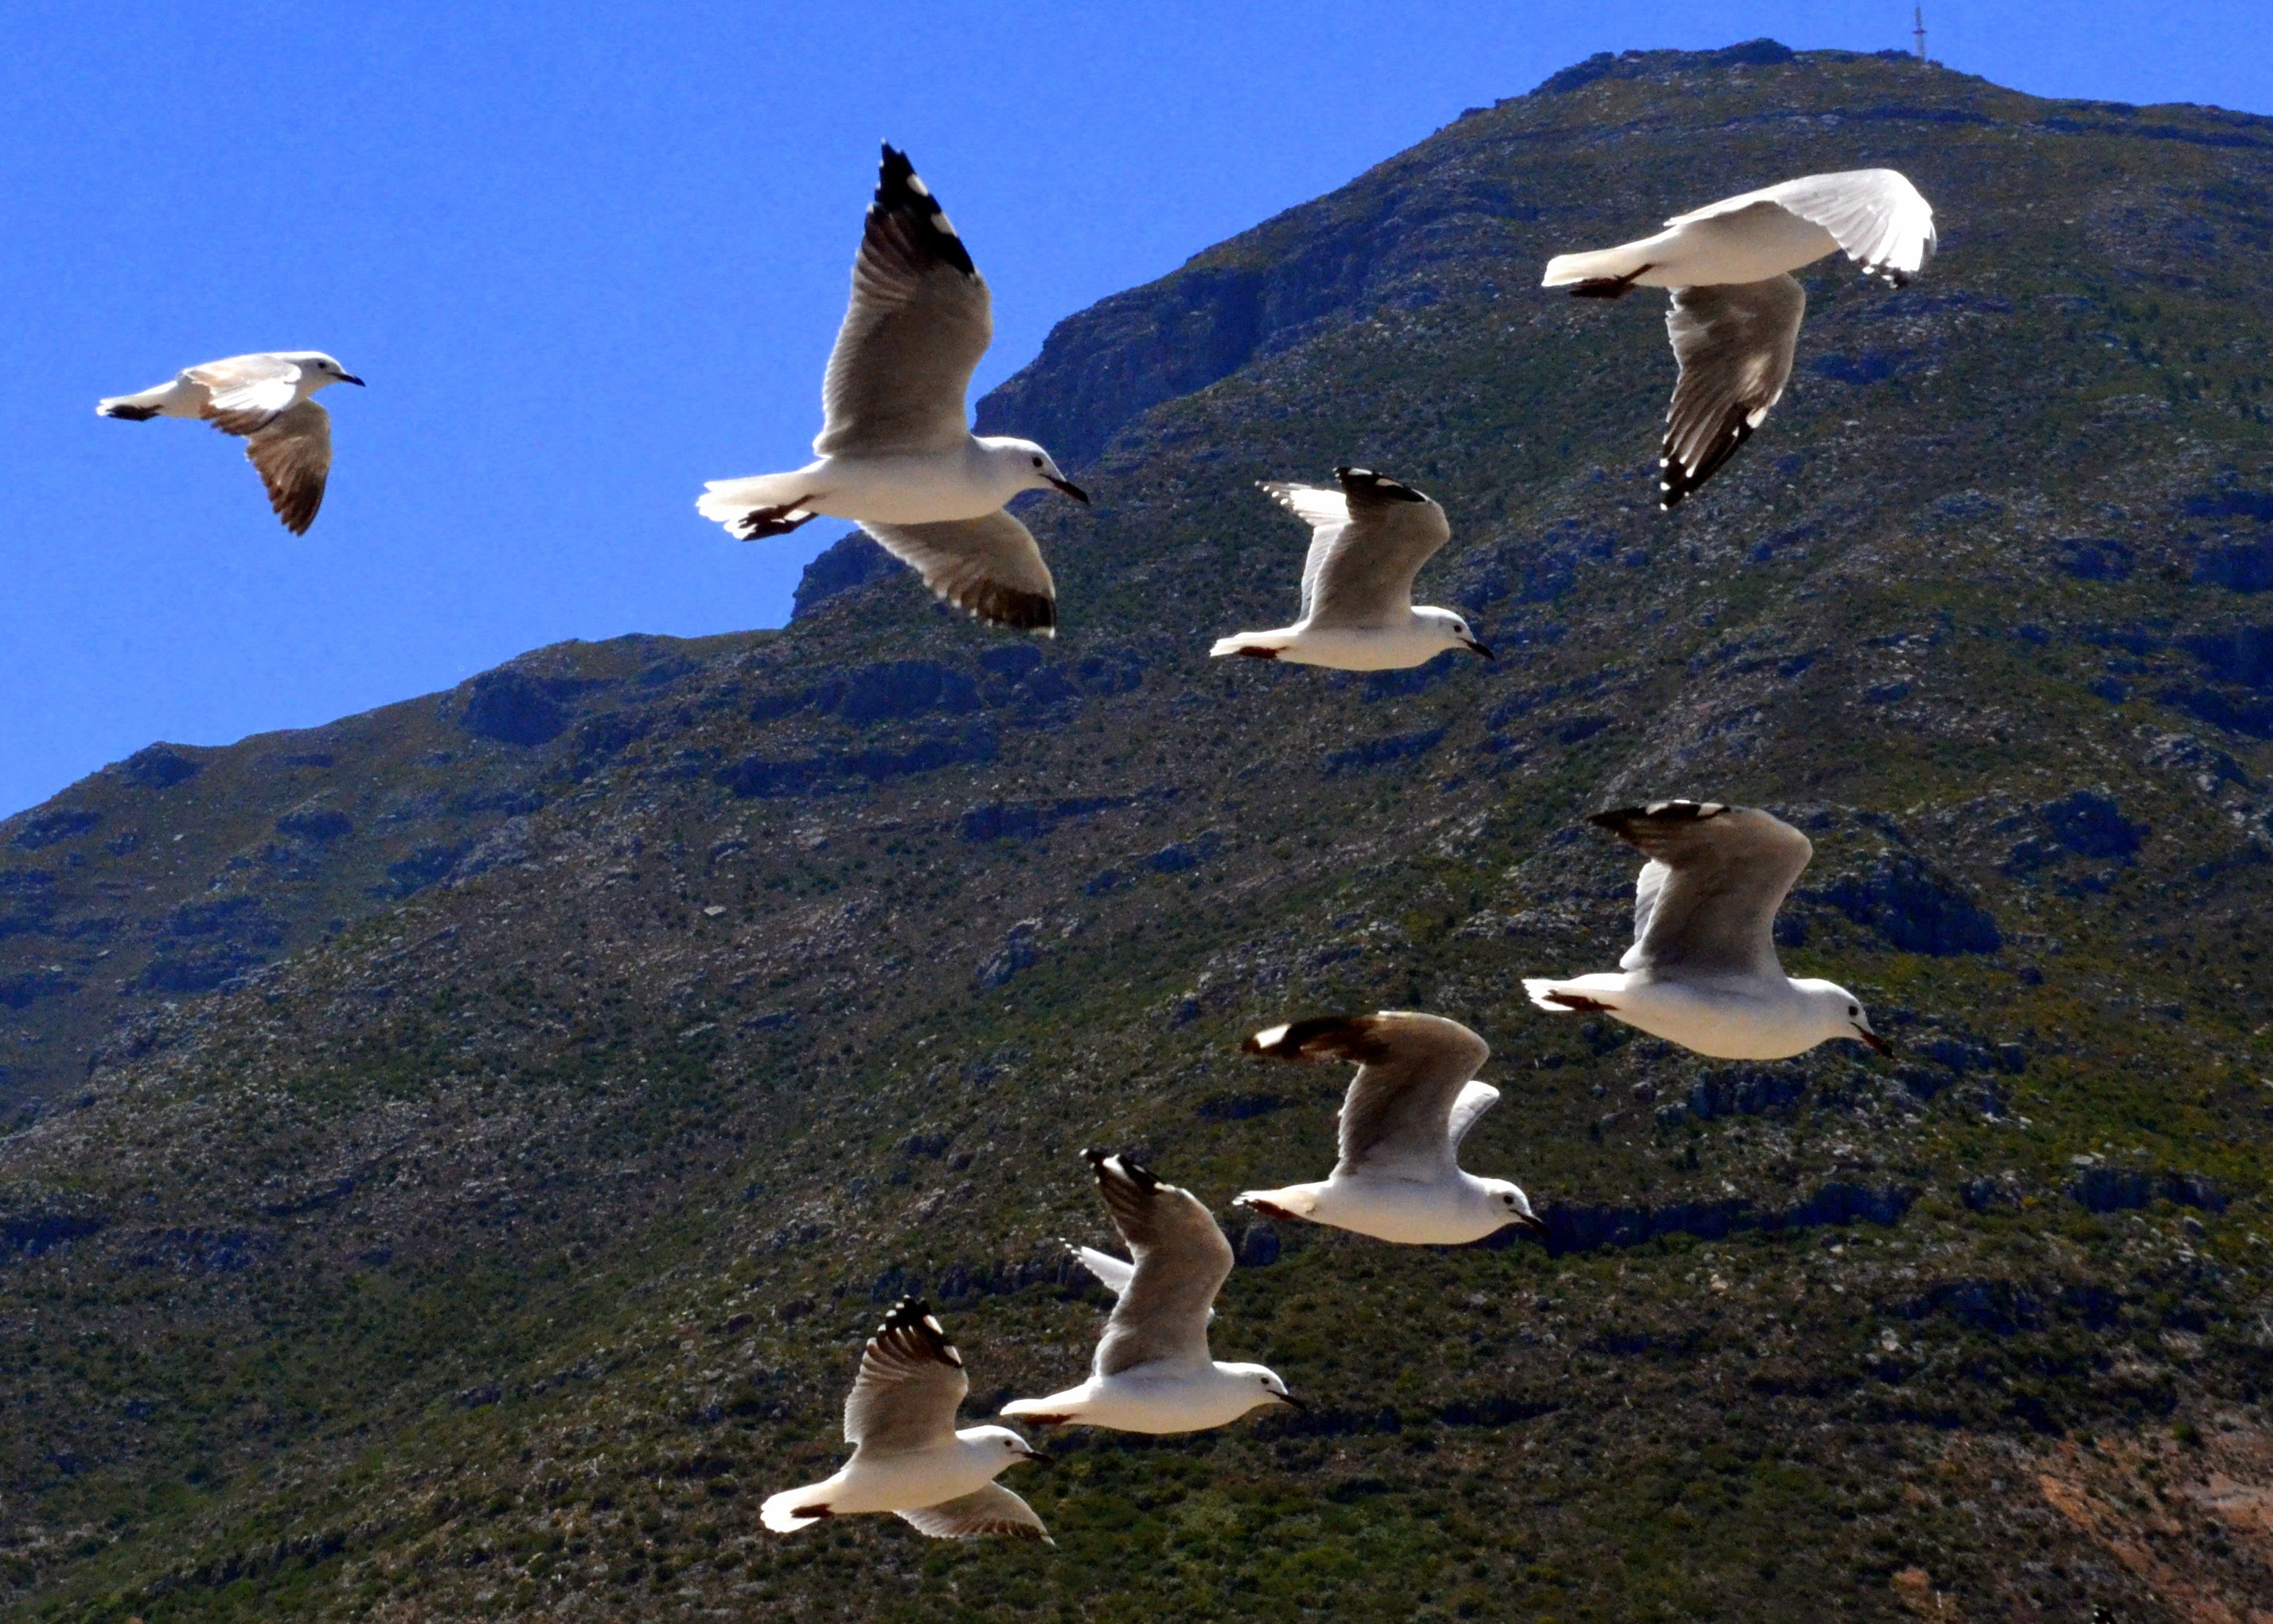
sea, nature, mountain, bird, wing, seabird, flock, wildlife, gull, flight, fauna, seagulls, goose, vertebrate, albatross, water bird, ecosystem, tundra, south africa, in the sky, birsd, charadriiformes, european herring gull